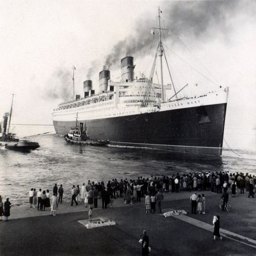
ship amazing ship to have been on while they were refurbishing it - haunting and haunted .